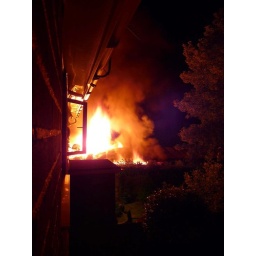
View from my house at 3.30am as two old wooden classrooms are destroyed by fire.